Jonathan Laidlaw

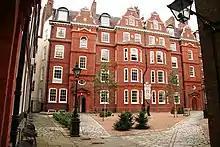
2 Hare Court chambers where in 2013 Laidlaw was appointed the head of chambers

Laidlaw was called to the Bar in 1982. He practises at 2 Hare Court in the Inner Temple, where in 2013 he was appointed the head of chambers. He sat as a Crown Court Recorder since 1998 and in 2008 was appointed Queen's Counsel.